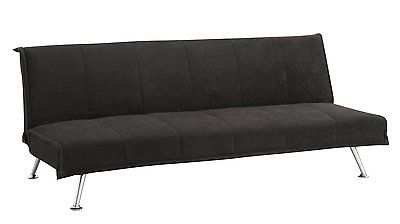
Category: sofa